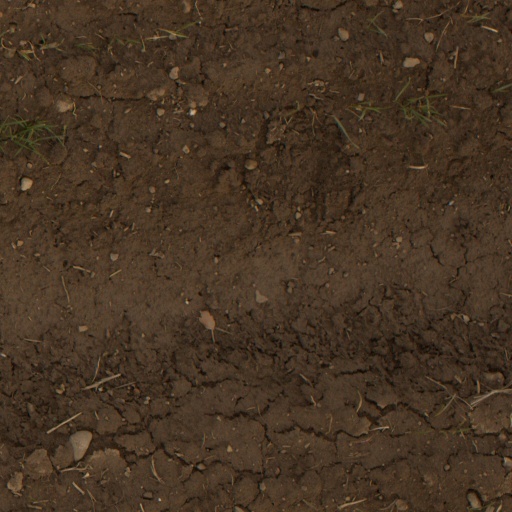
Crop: wheat